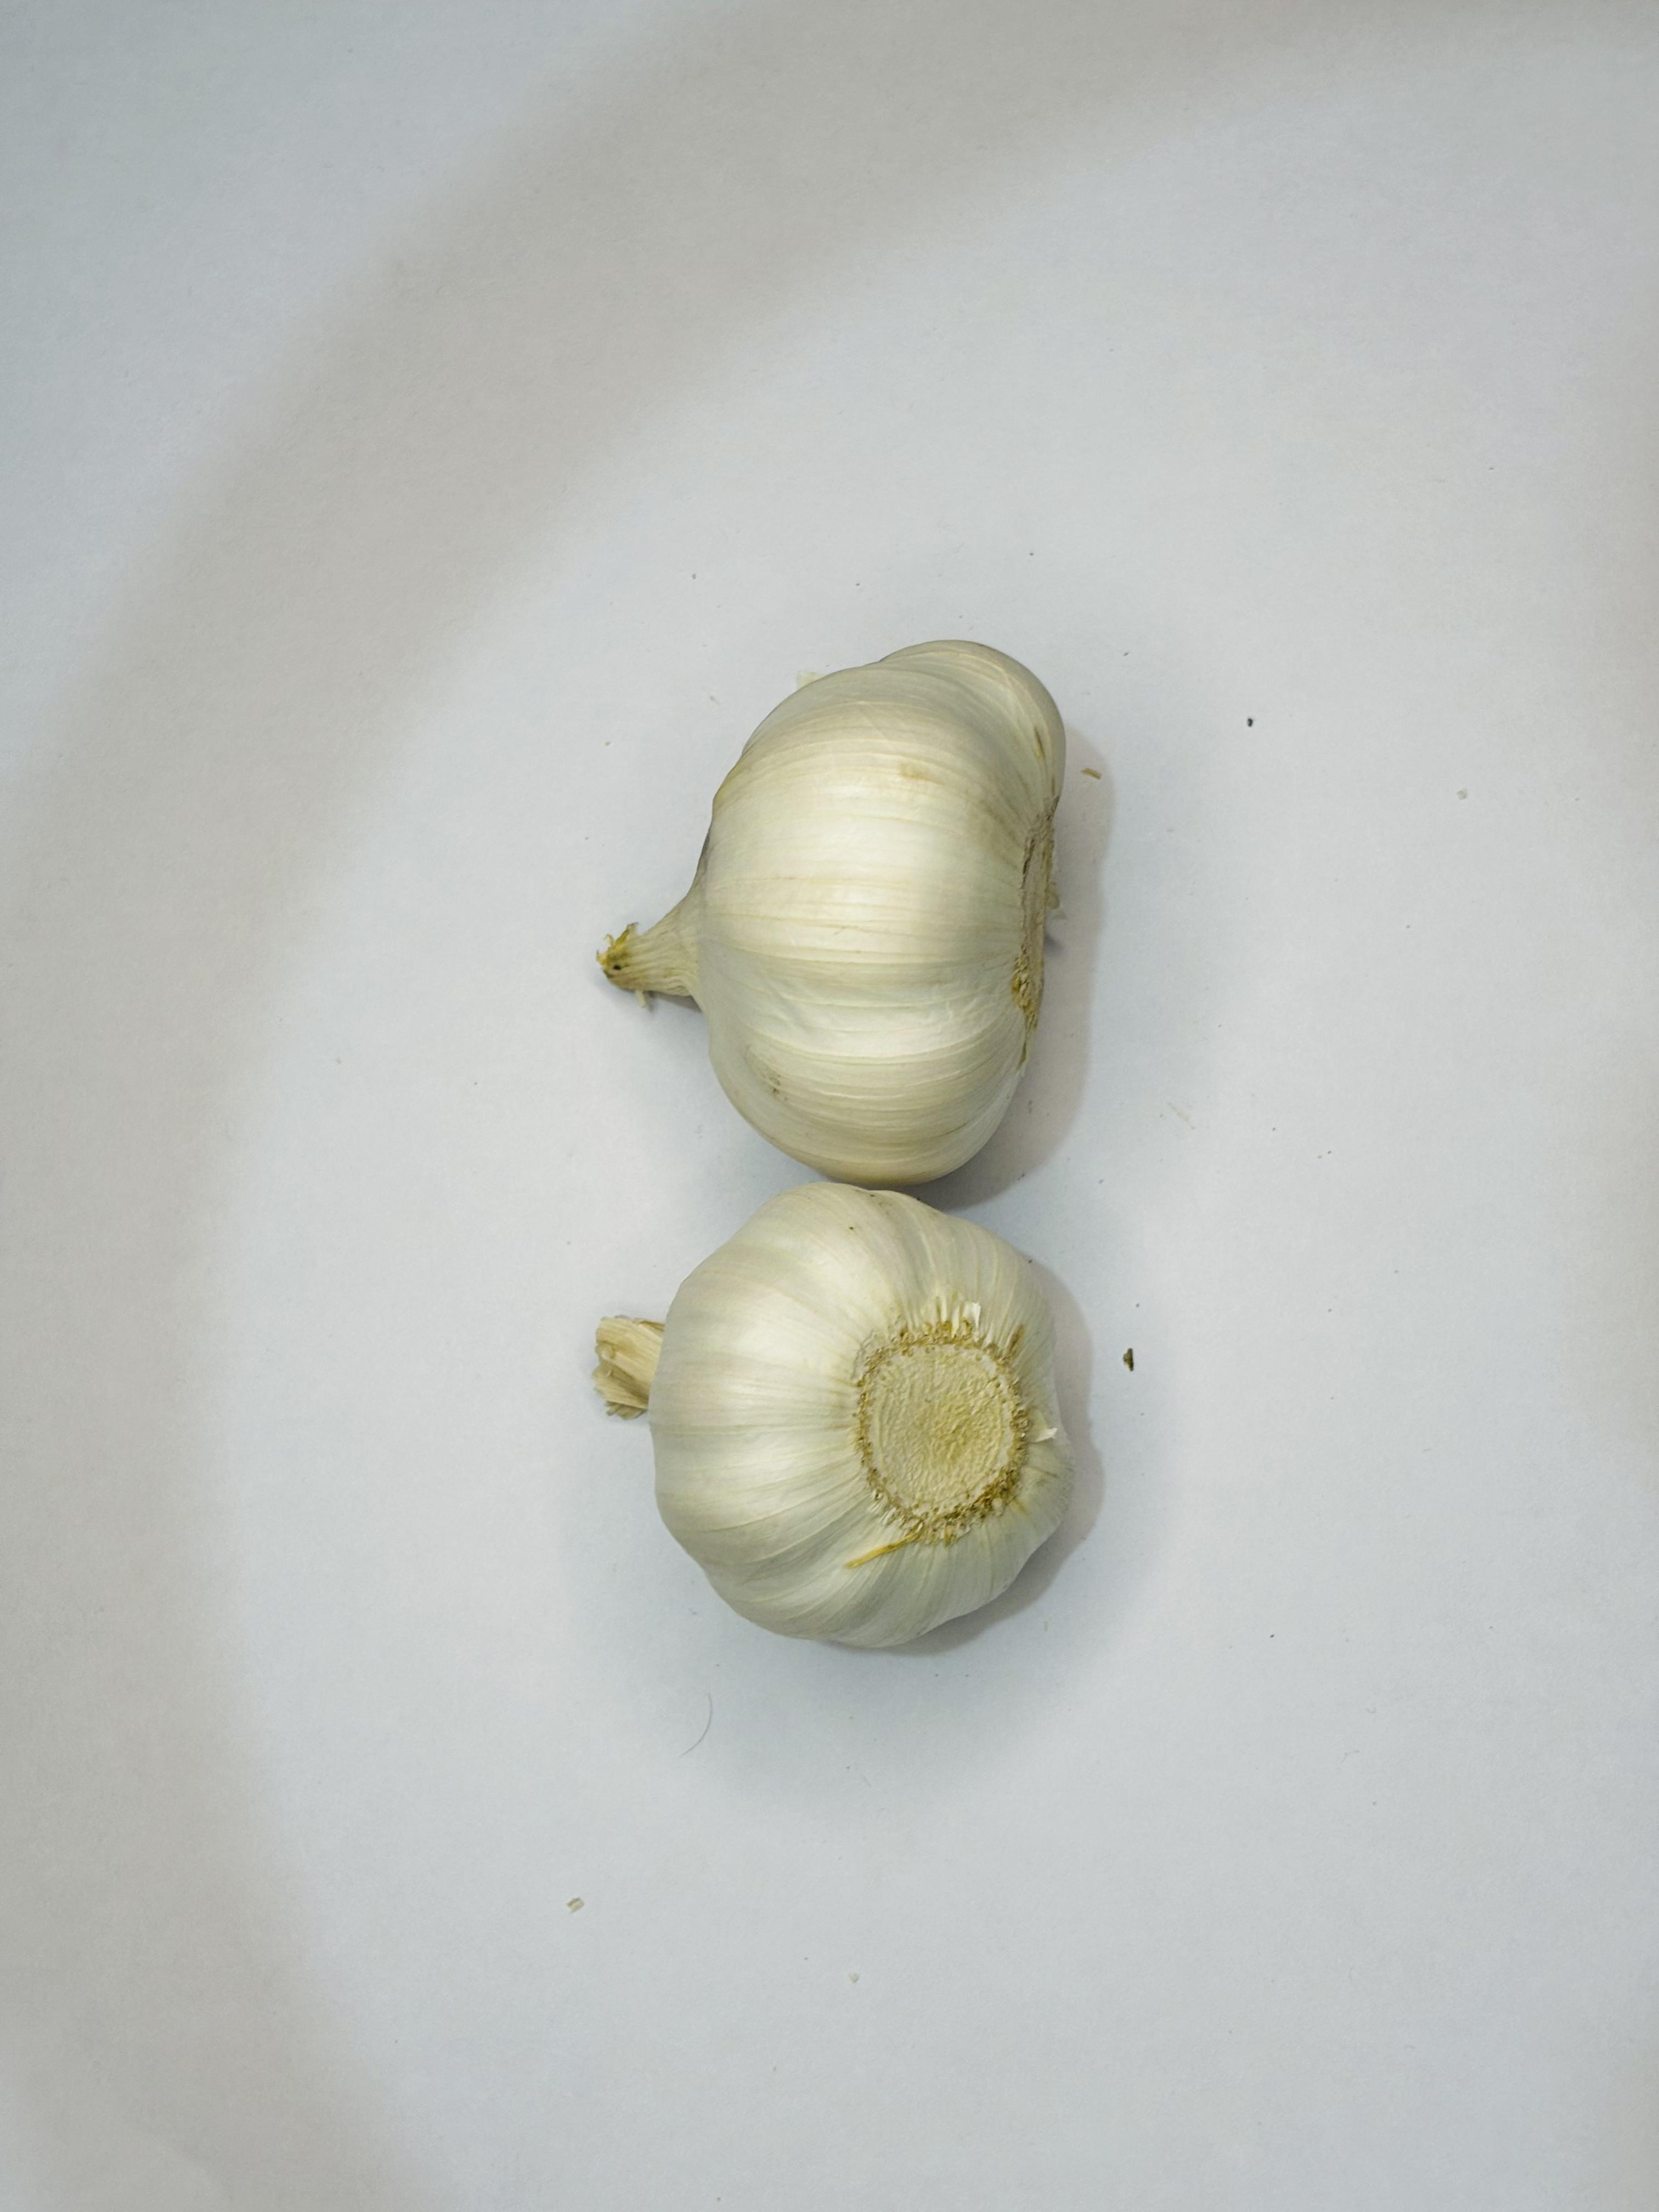
Label: Garlic